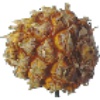
Label: Pineapple Mini 1